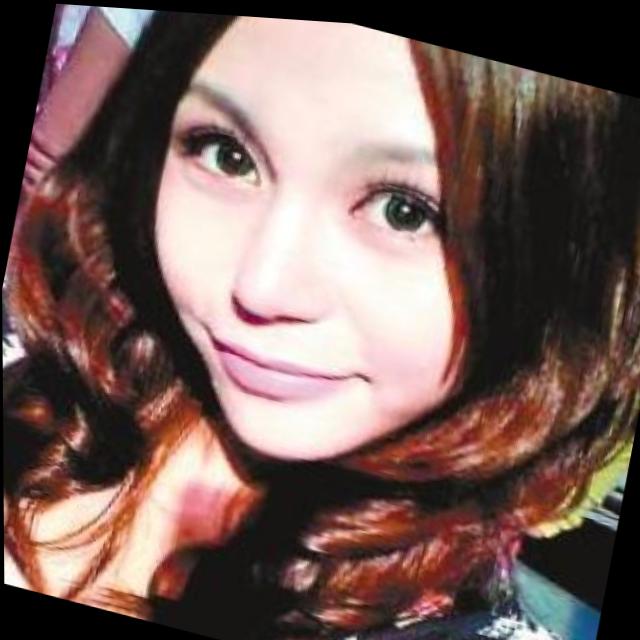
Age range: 21-44